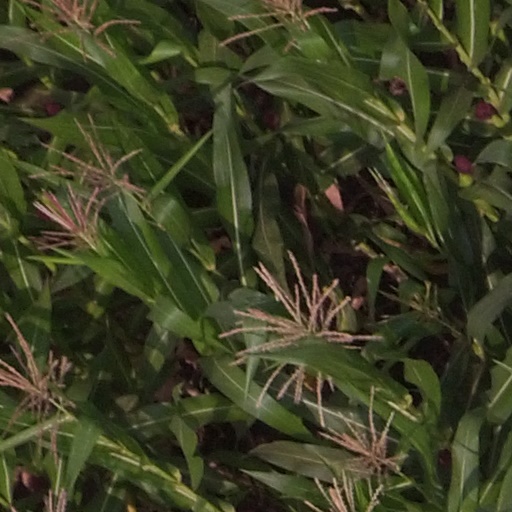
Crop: maize; corn